Brodie Croyle

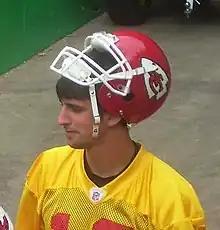
Croyle while with the Kansas City Chiefs in 2008

John Brodie Croyle (born February 6, 1983) is an American former professional football player who was a quarterback in the National Football League (NFL). He was selected by the Kansas City Chiefs of the National Football League (NFL) in the third round of the 2006 NFL draft. He played college football for the University of Alabama from 2002 to 2005.